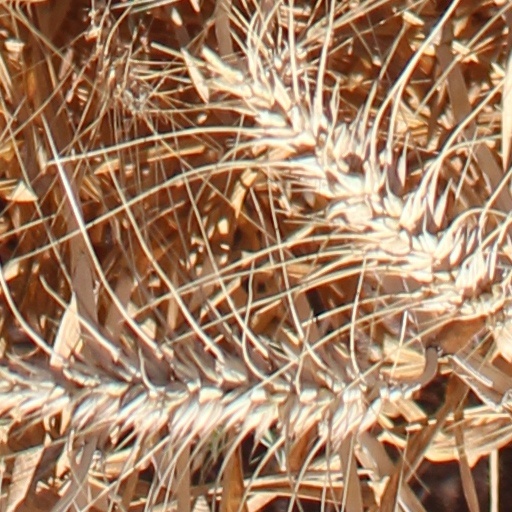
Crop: wheat